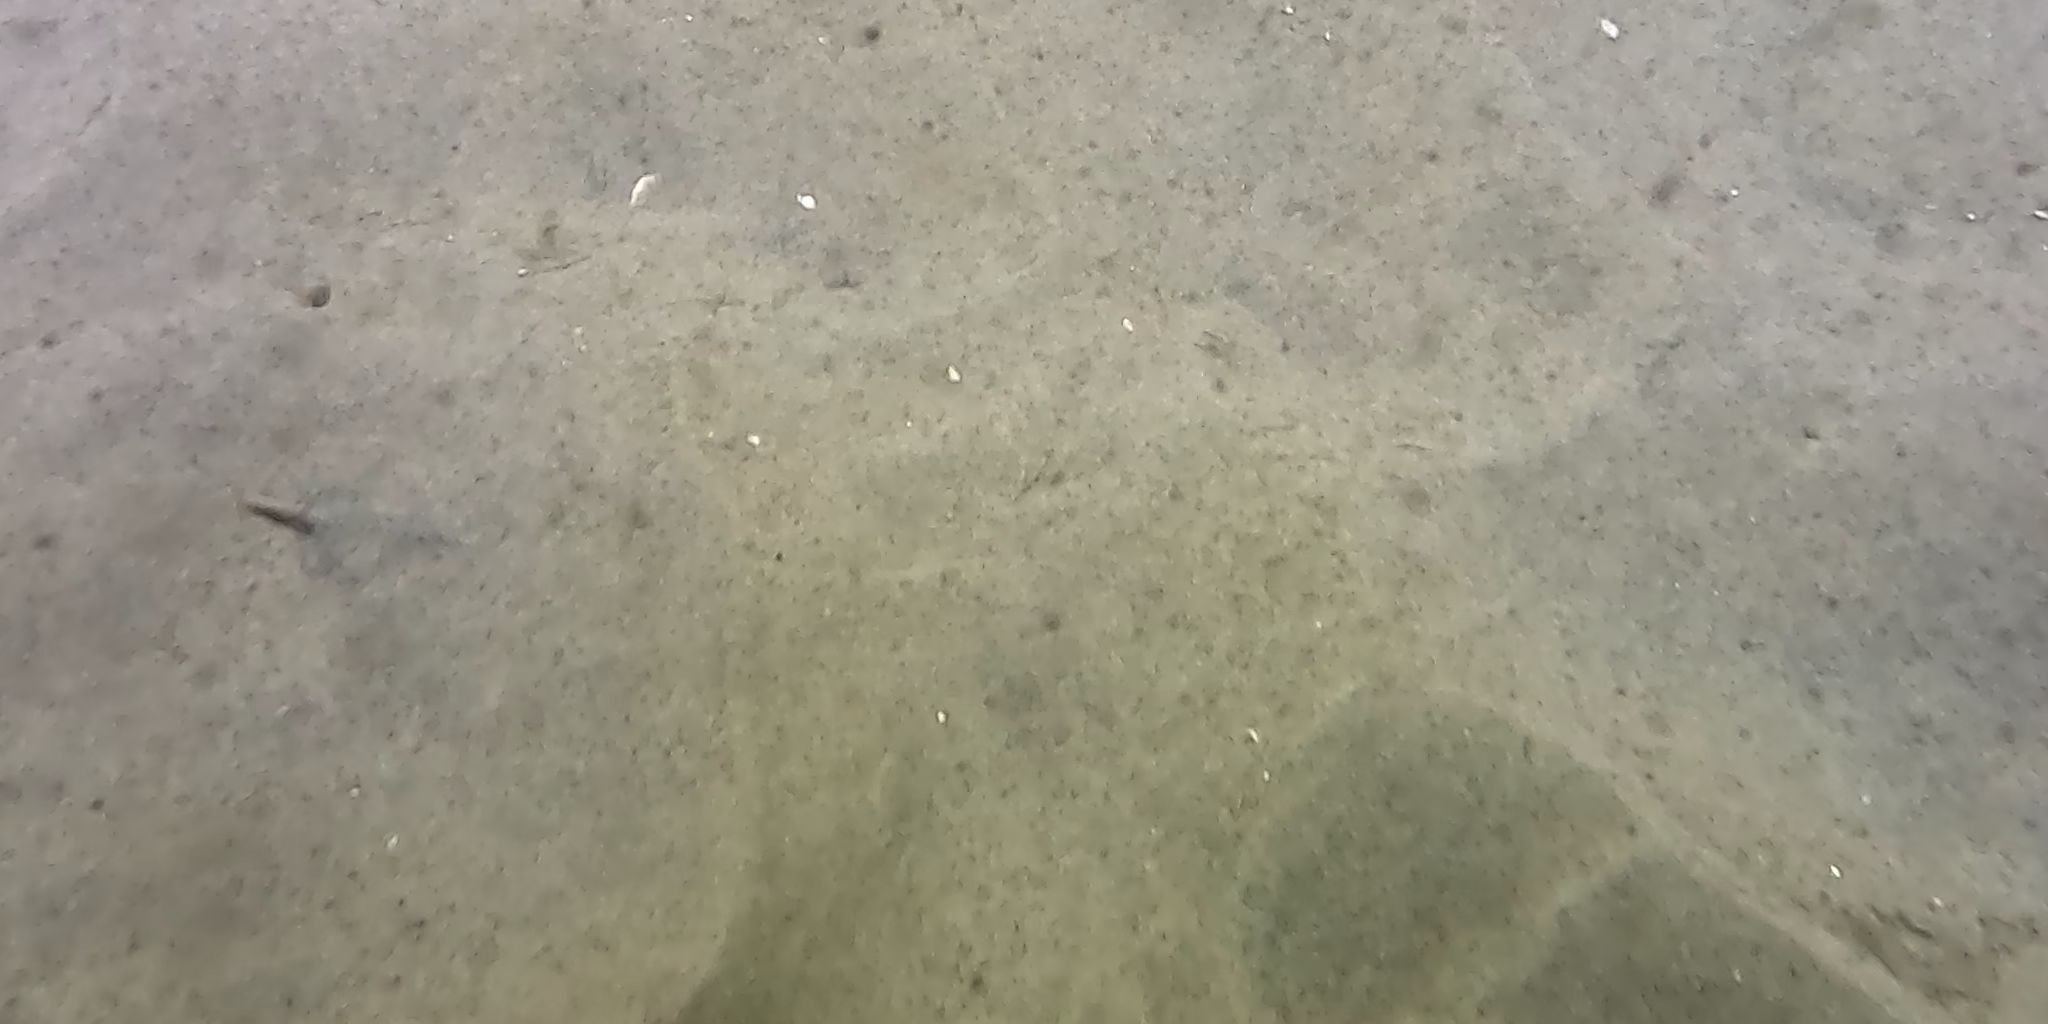
Seabed habitat: sand